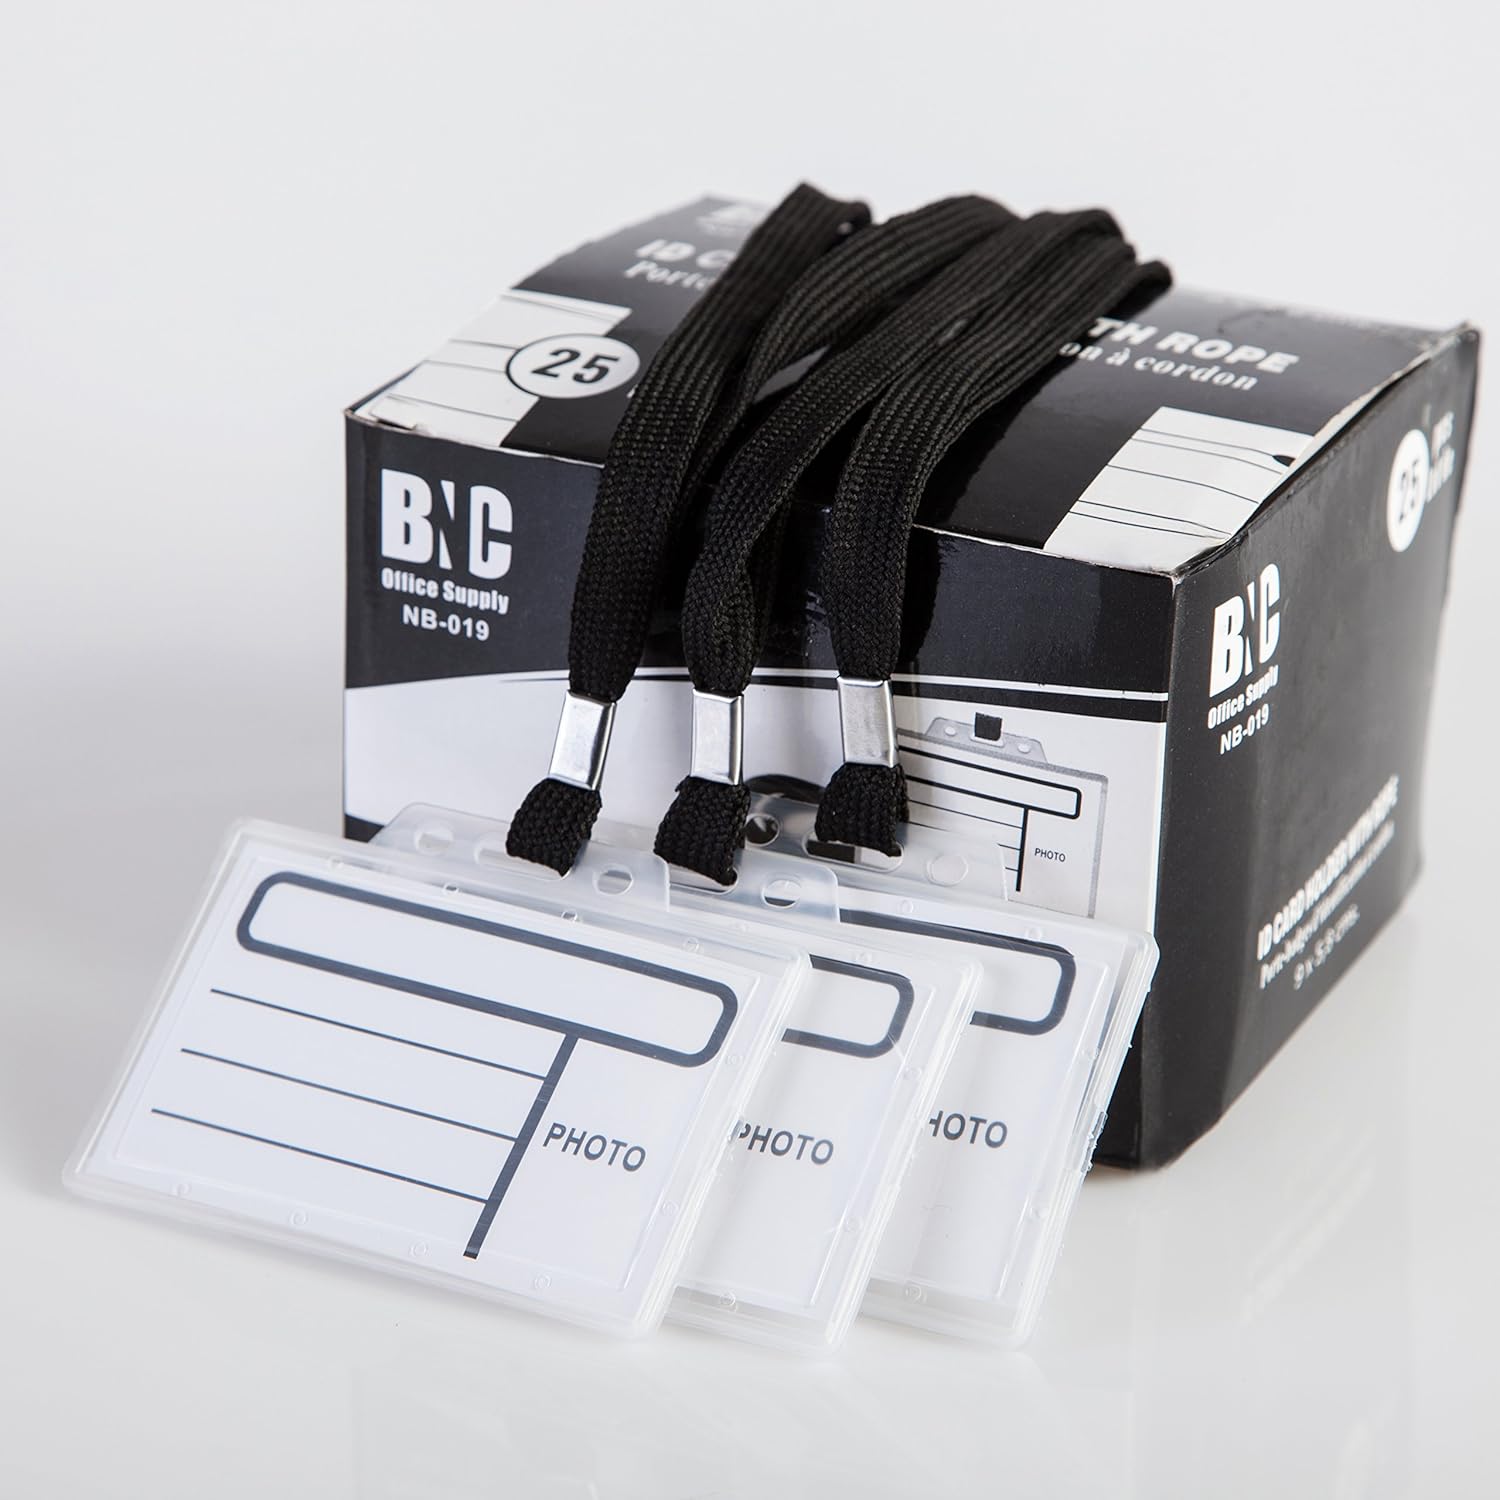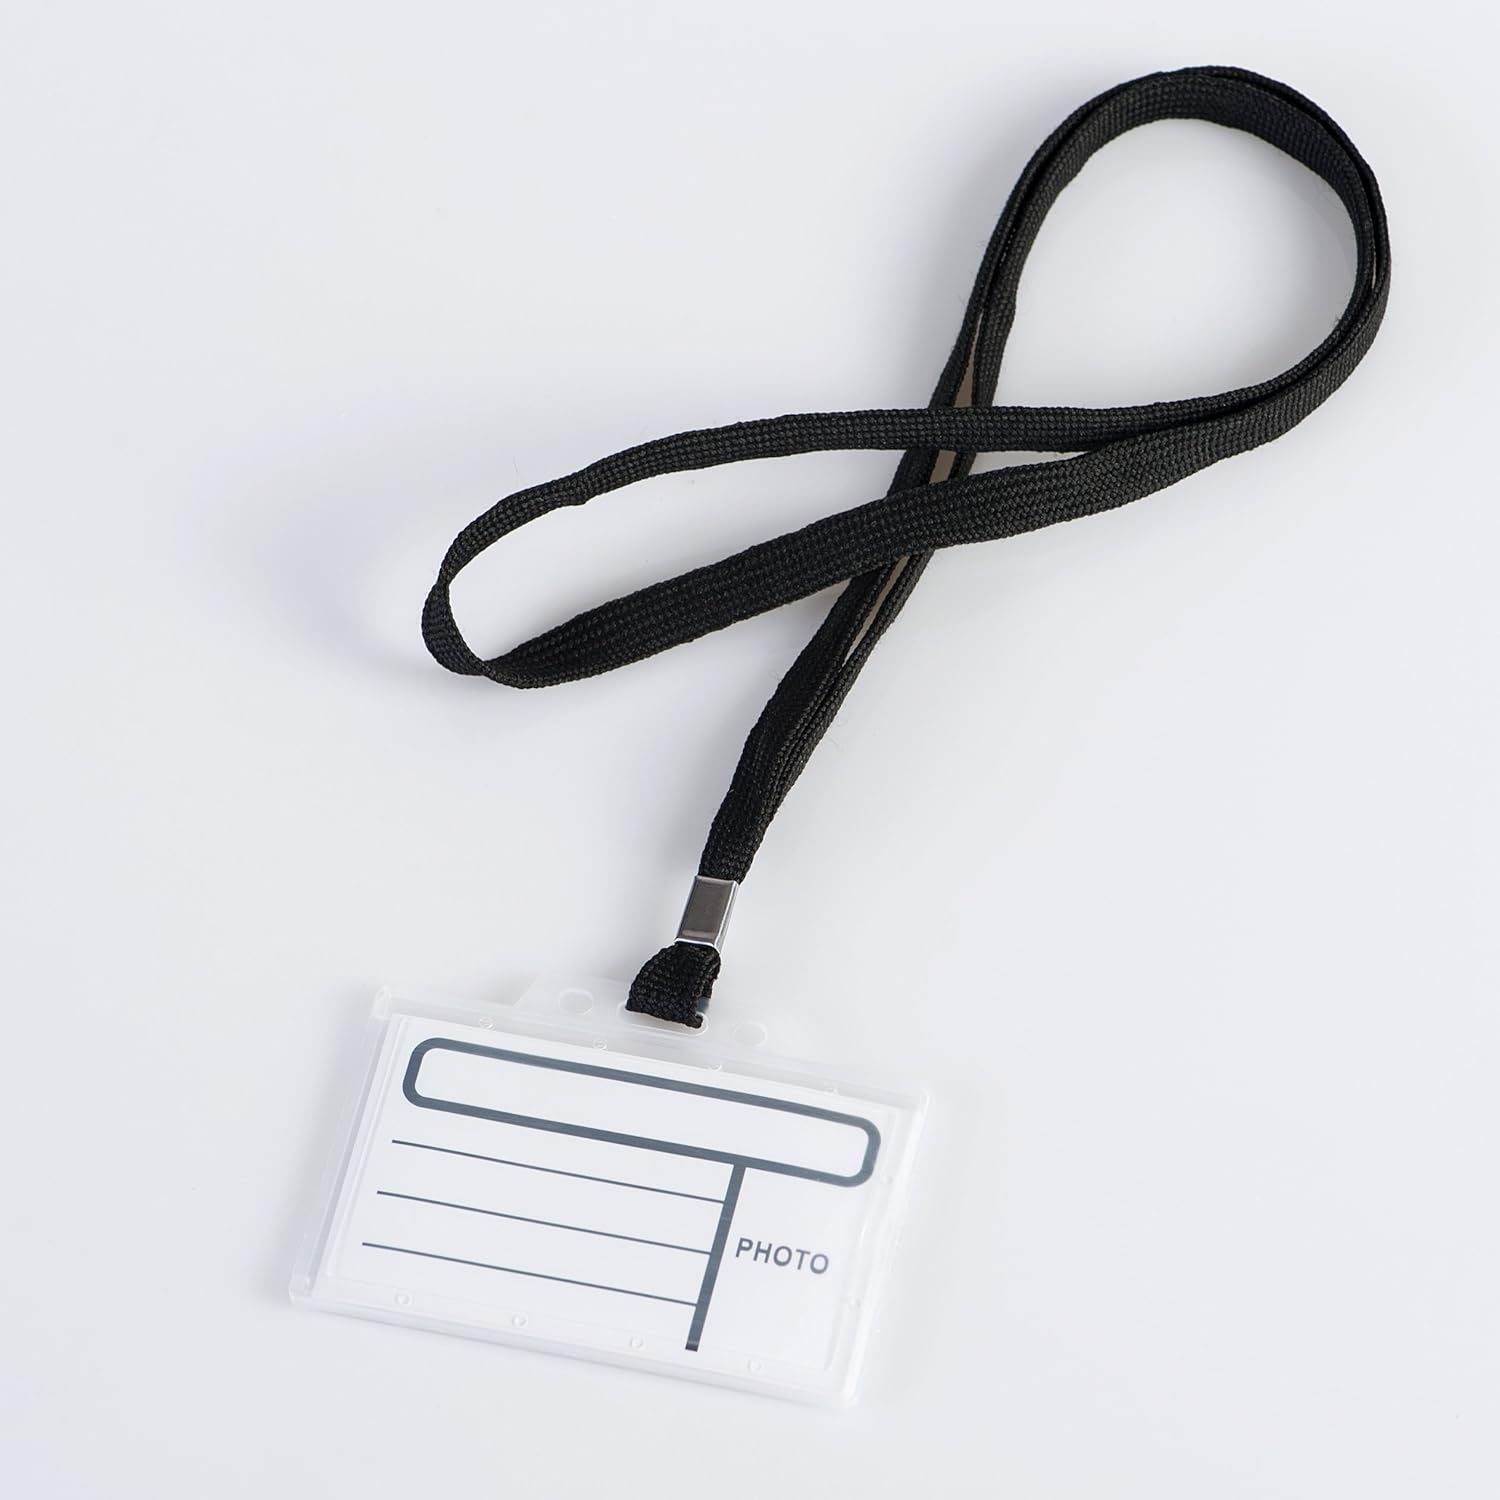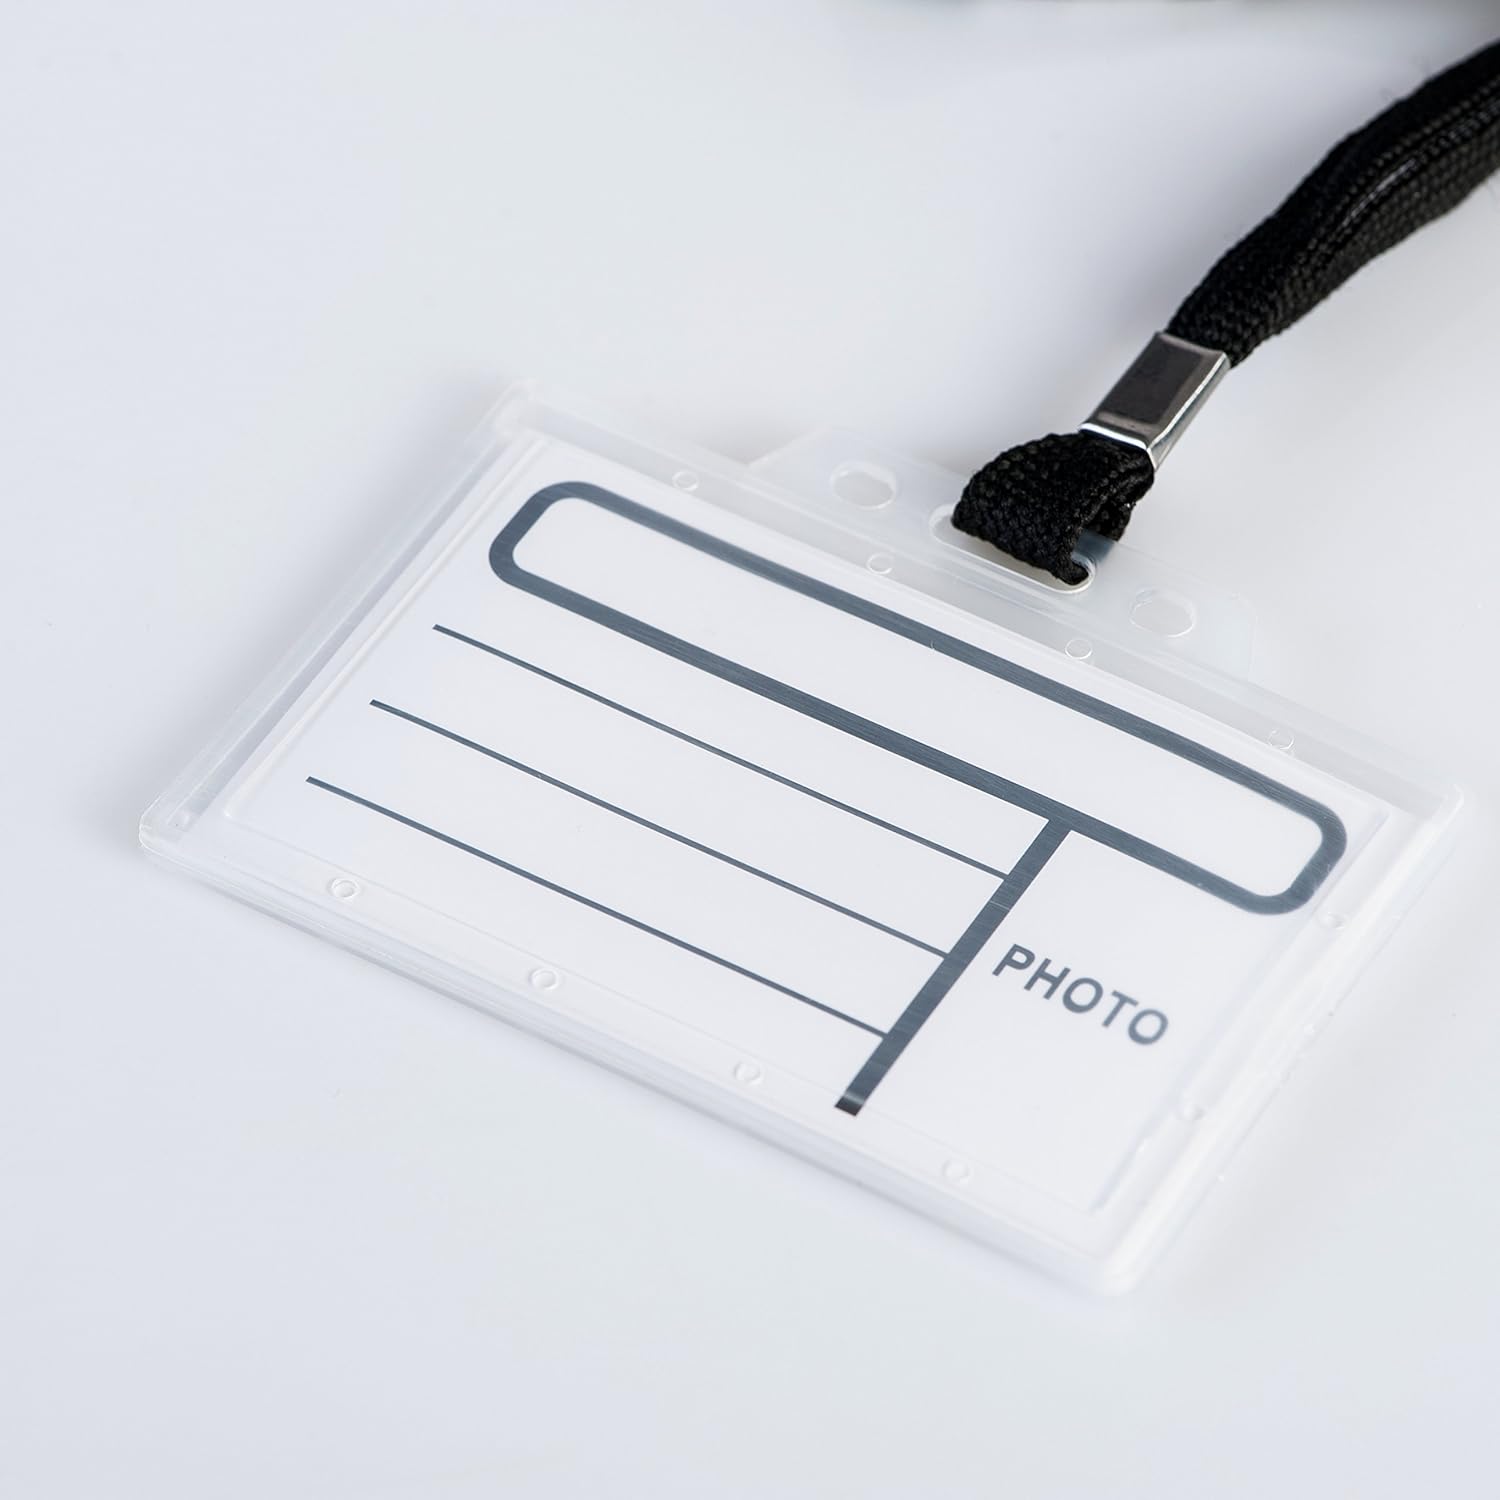
BNC ID Card Holder with Lanyard/Rope Pack of 25 Sets
Category: Office Products
Name tag holders with lanyard are suitable for hang on your neck when you enter your company, school, etc. ID card holder allows you to swipe your ID through card readers or to display your identification clearly. Especially, lanyard is hollow and made of especial soft double fabric, which is very comfortable, frim and durable. The convenient swivel hook lanyard can 360 degree rotating, allowing you to affix pre-punched identification cards or badge holders(included) with a simple hole punch easily. These id badge holder with lanyards are comfortable to wear and affordable to buy.
Features: Waterproof Type Badge card holder material: PVC clear; lanyard color:Red；upgraded version of the lanyard is more durable. | Sealed Water Resistant Security Pouch for Name Card, Money, Credit Cards, License and other Valuables & Convenient to Use for Business Kids School Conference Event | DIMENSIONS: Inside of holder is 3.15 x 4.15 inches, fits 3”x4” nametag inserts; neck strap is 36”, tie knot or loop to shorten Compare with similar items | Badge holders with lanyards are great for factory worker, students, office worker, any project etc | Package includes 30 x ID badge holders and 30 x neck lanyards